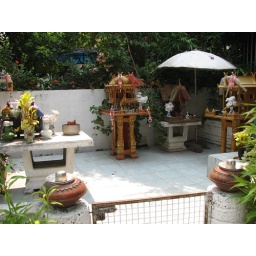
Baan Nud Kun's spirit houses by the front gate. fresh food, flowers and water were left daily.